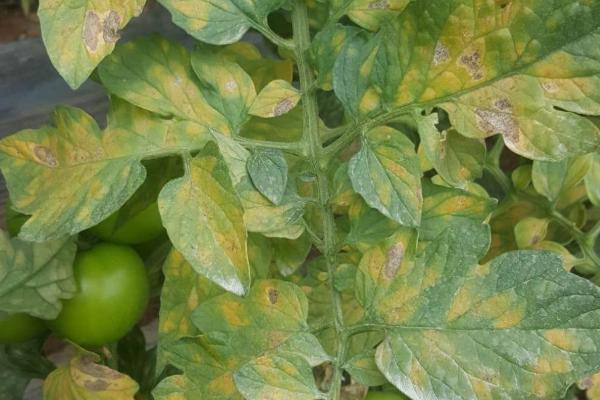
Plant: Tomato
Disease: tomato leaf mold